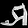
Label: Sandal